Glenni W. Scofield

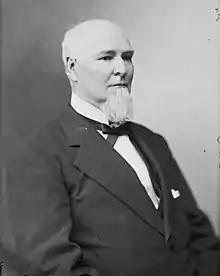

Glenni William Scofield (March 11, 1817 – August 30, 1891) was a United States representative from Pennsylvania, Pennsylvania State Representative, Pennsylvania State Senator, Register of the Treasury and a judge of the Court of Claims.